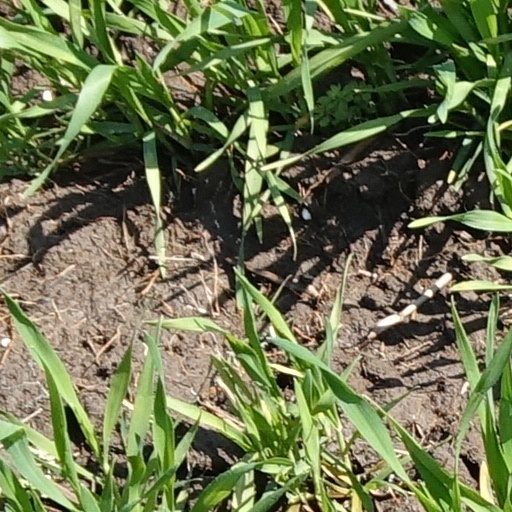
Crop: wheat